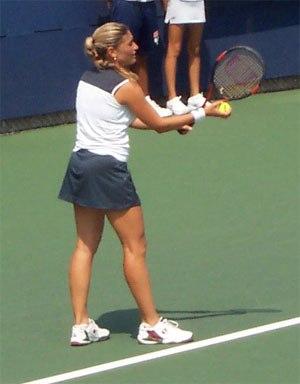
Elena Tatarkova, est une joueuse de tennis ukrainienne, professionnelle du 12 mai 1993 à 2006.